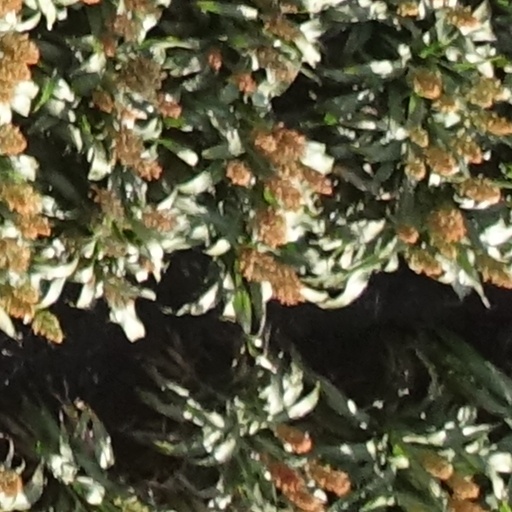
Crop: sorghum